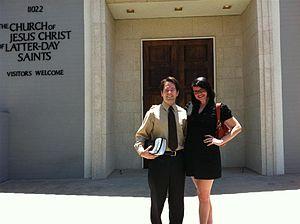
Oh No, Ross & Carrie! est un podcast sceptique américain. Il est produit à Los Angeles par le réseau Maximum Fun.